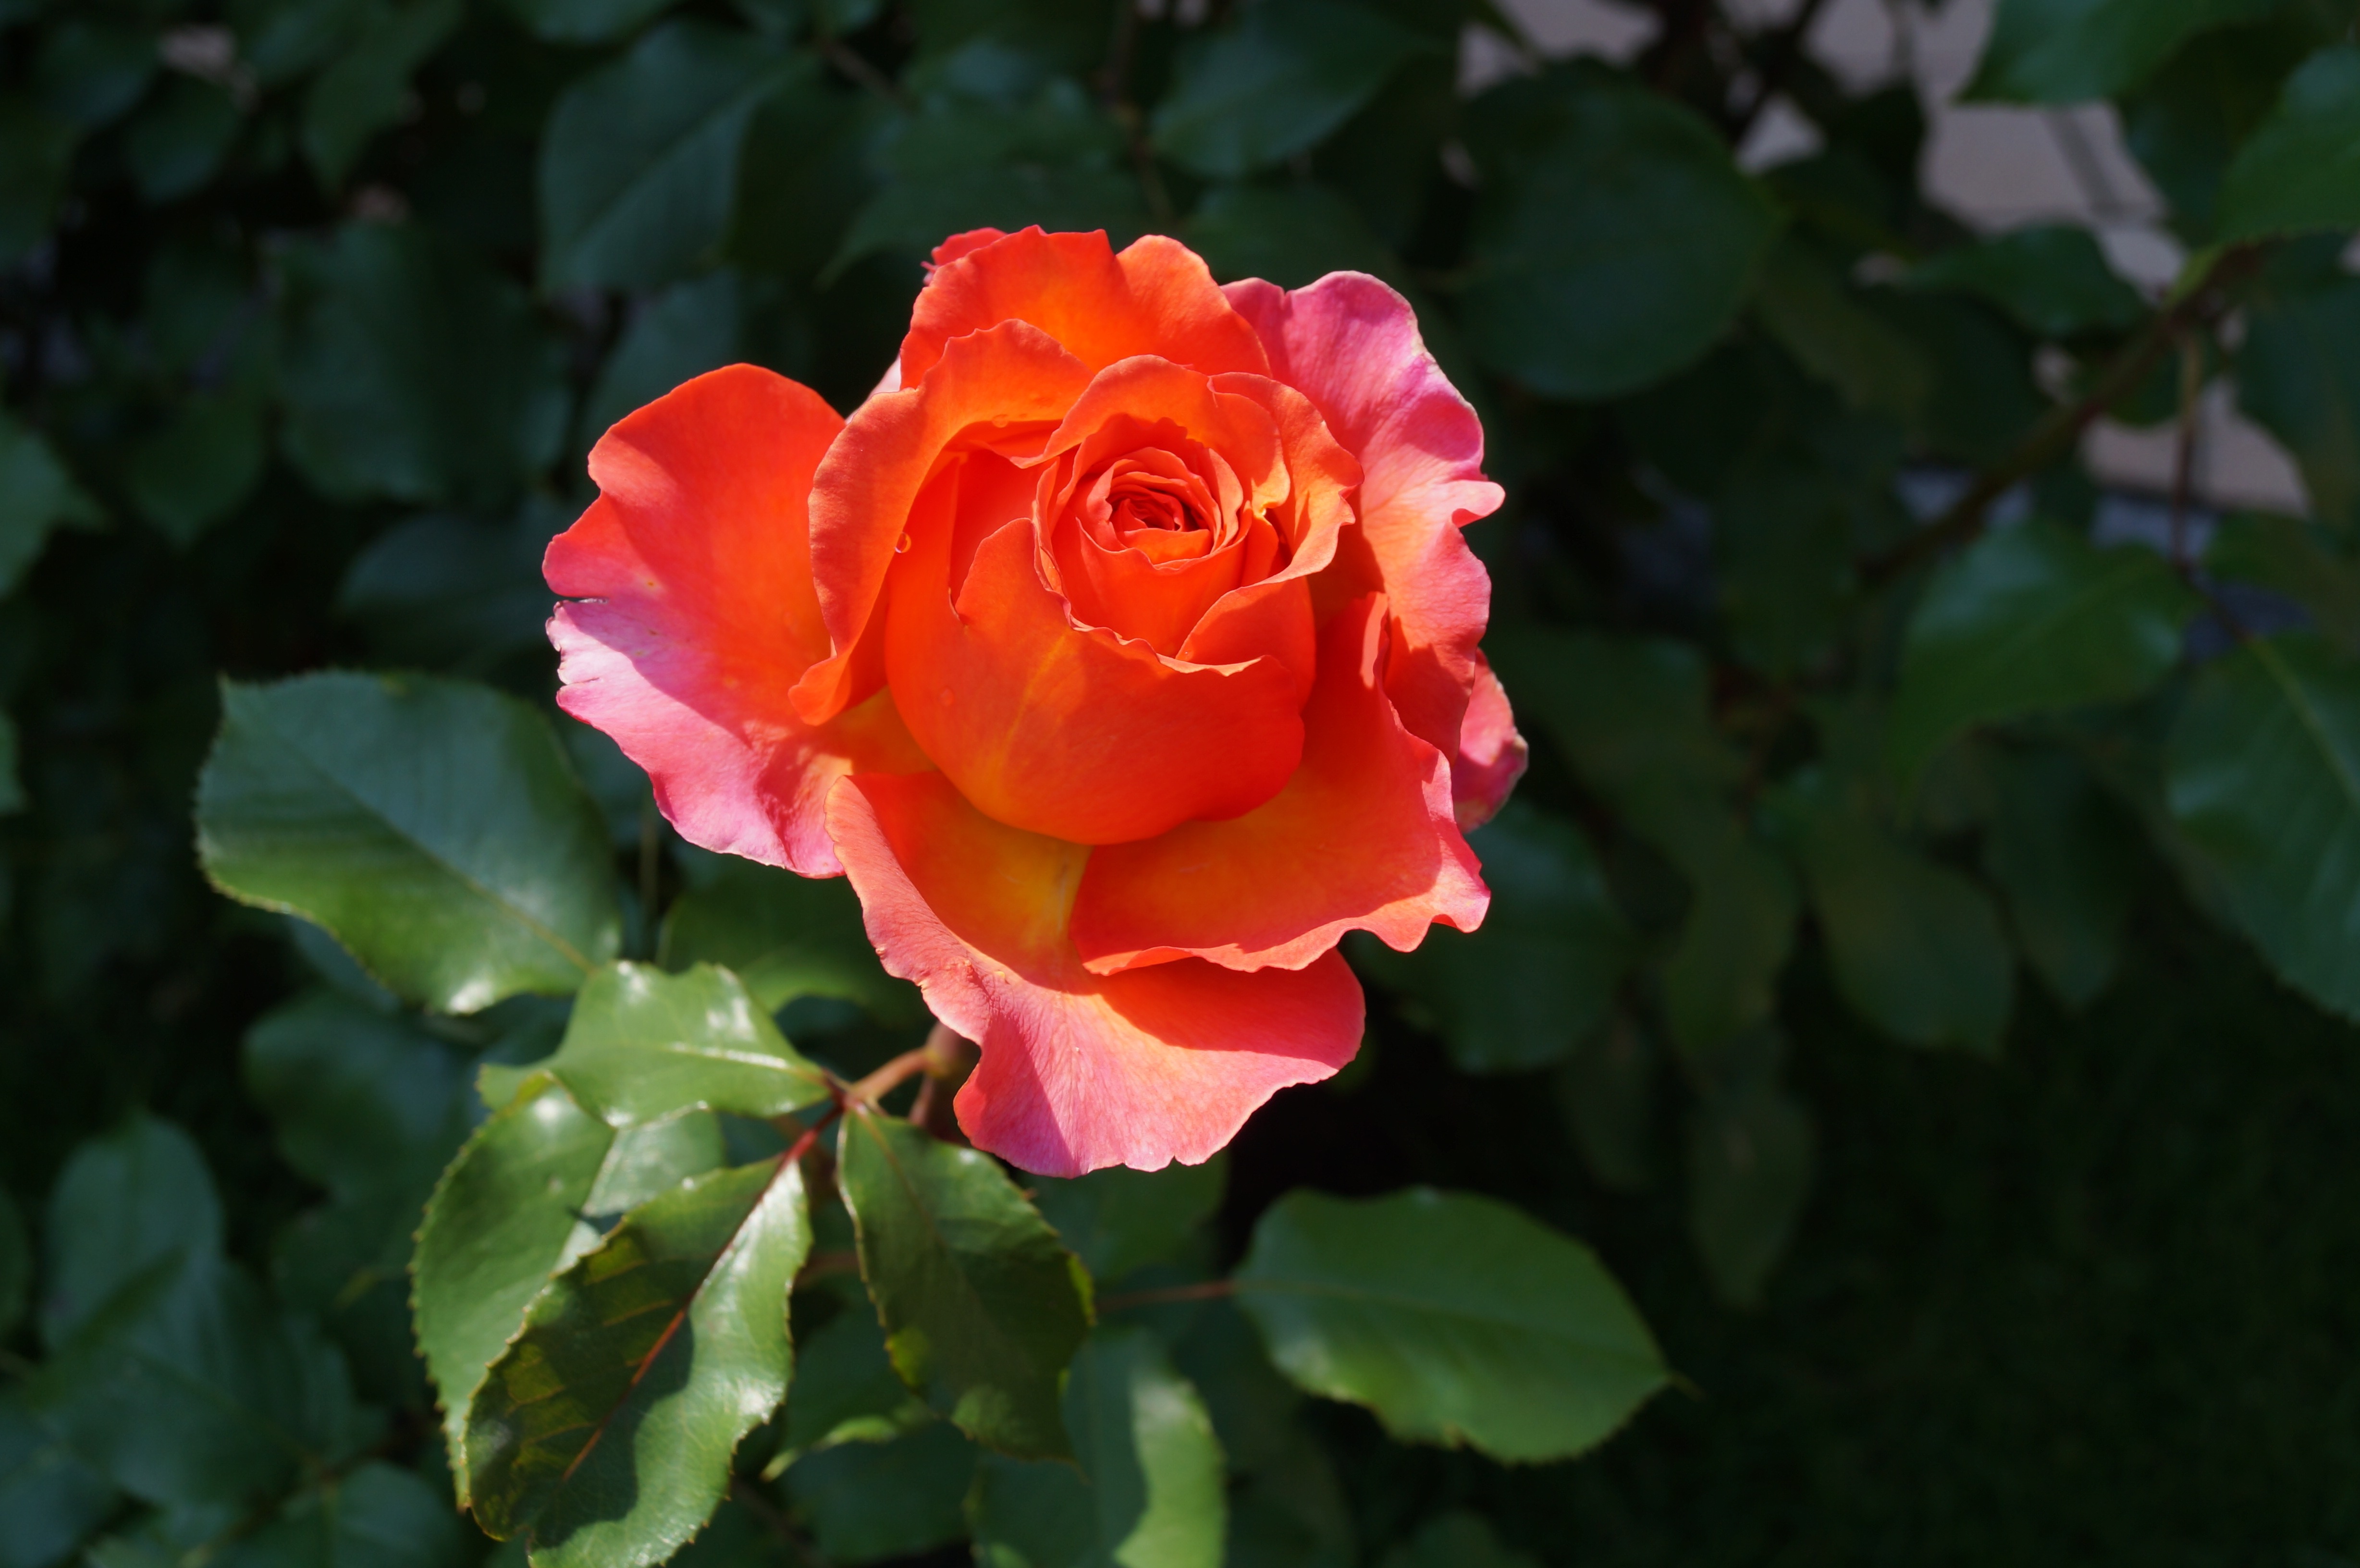
blossom, plant, flower, petal, bloom, rose, spring, red, flora, floribunda, rose bloom, flowering plant, garden roses, rose family, albrecht d rer, annual plant, land plant, rosa centifolia, rose order